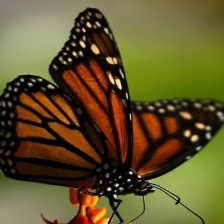
Species: MONARCH
Butterfly family (ImageNet category): monarch